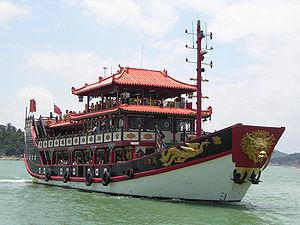
Gulangyu est une île côtière d'environ 1 km² située au Sud-Ouest de l'ile de Xiamen, ville du Fujian dont elle dépend administrativement. Passée sous contrôle européen par le traité de Nankin en 1842, elle a conservé de nombreux bâtiments coloniaux et attire de nombreux touristes.